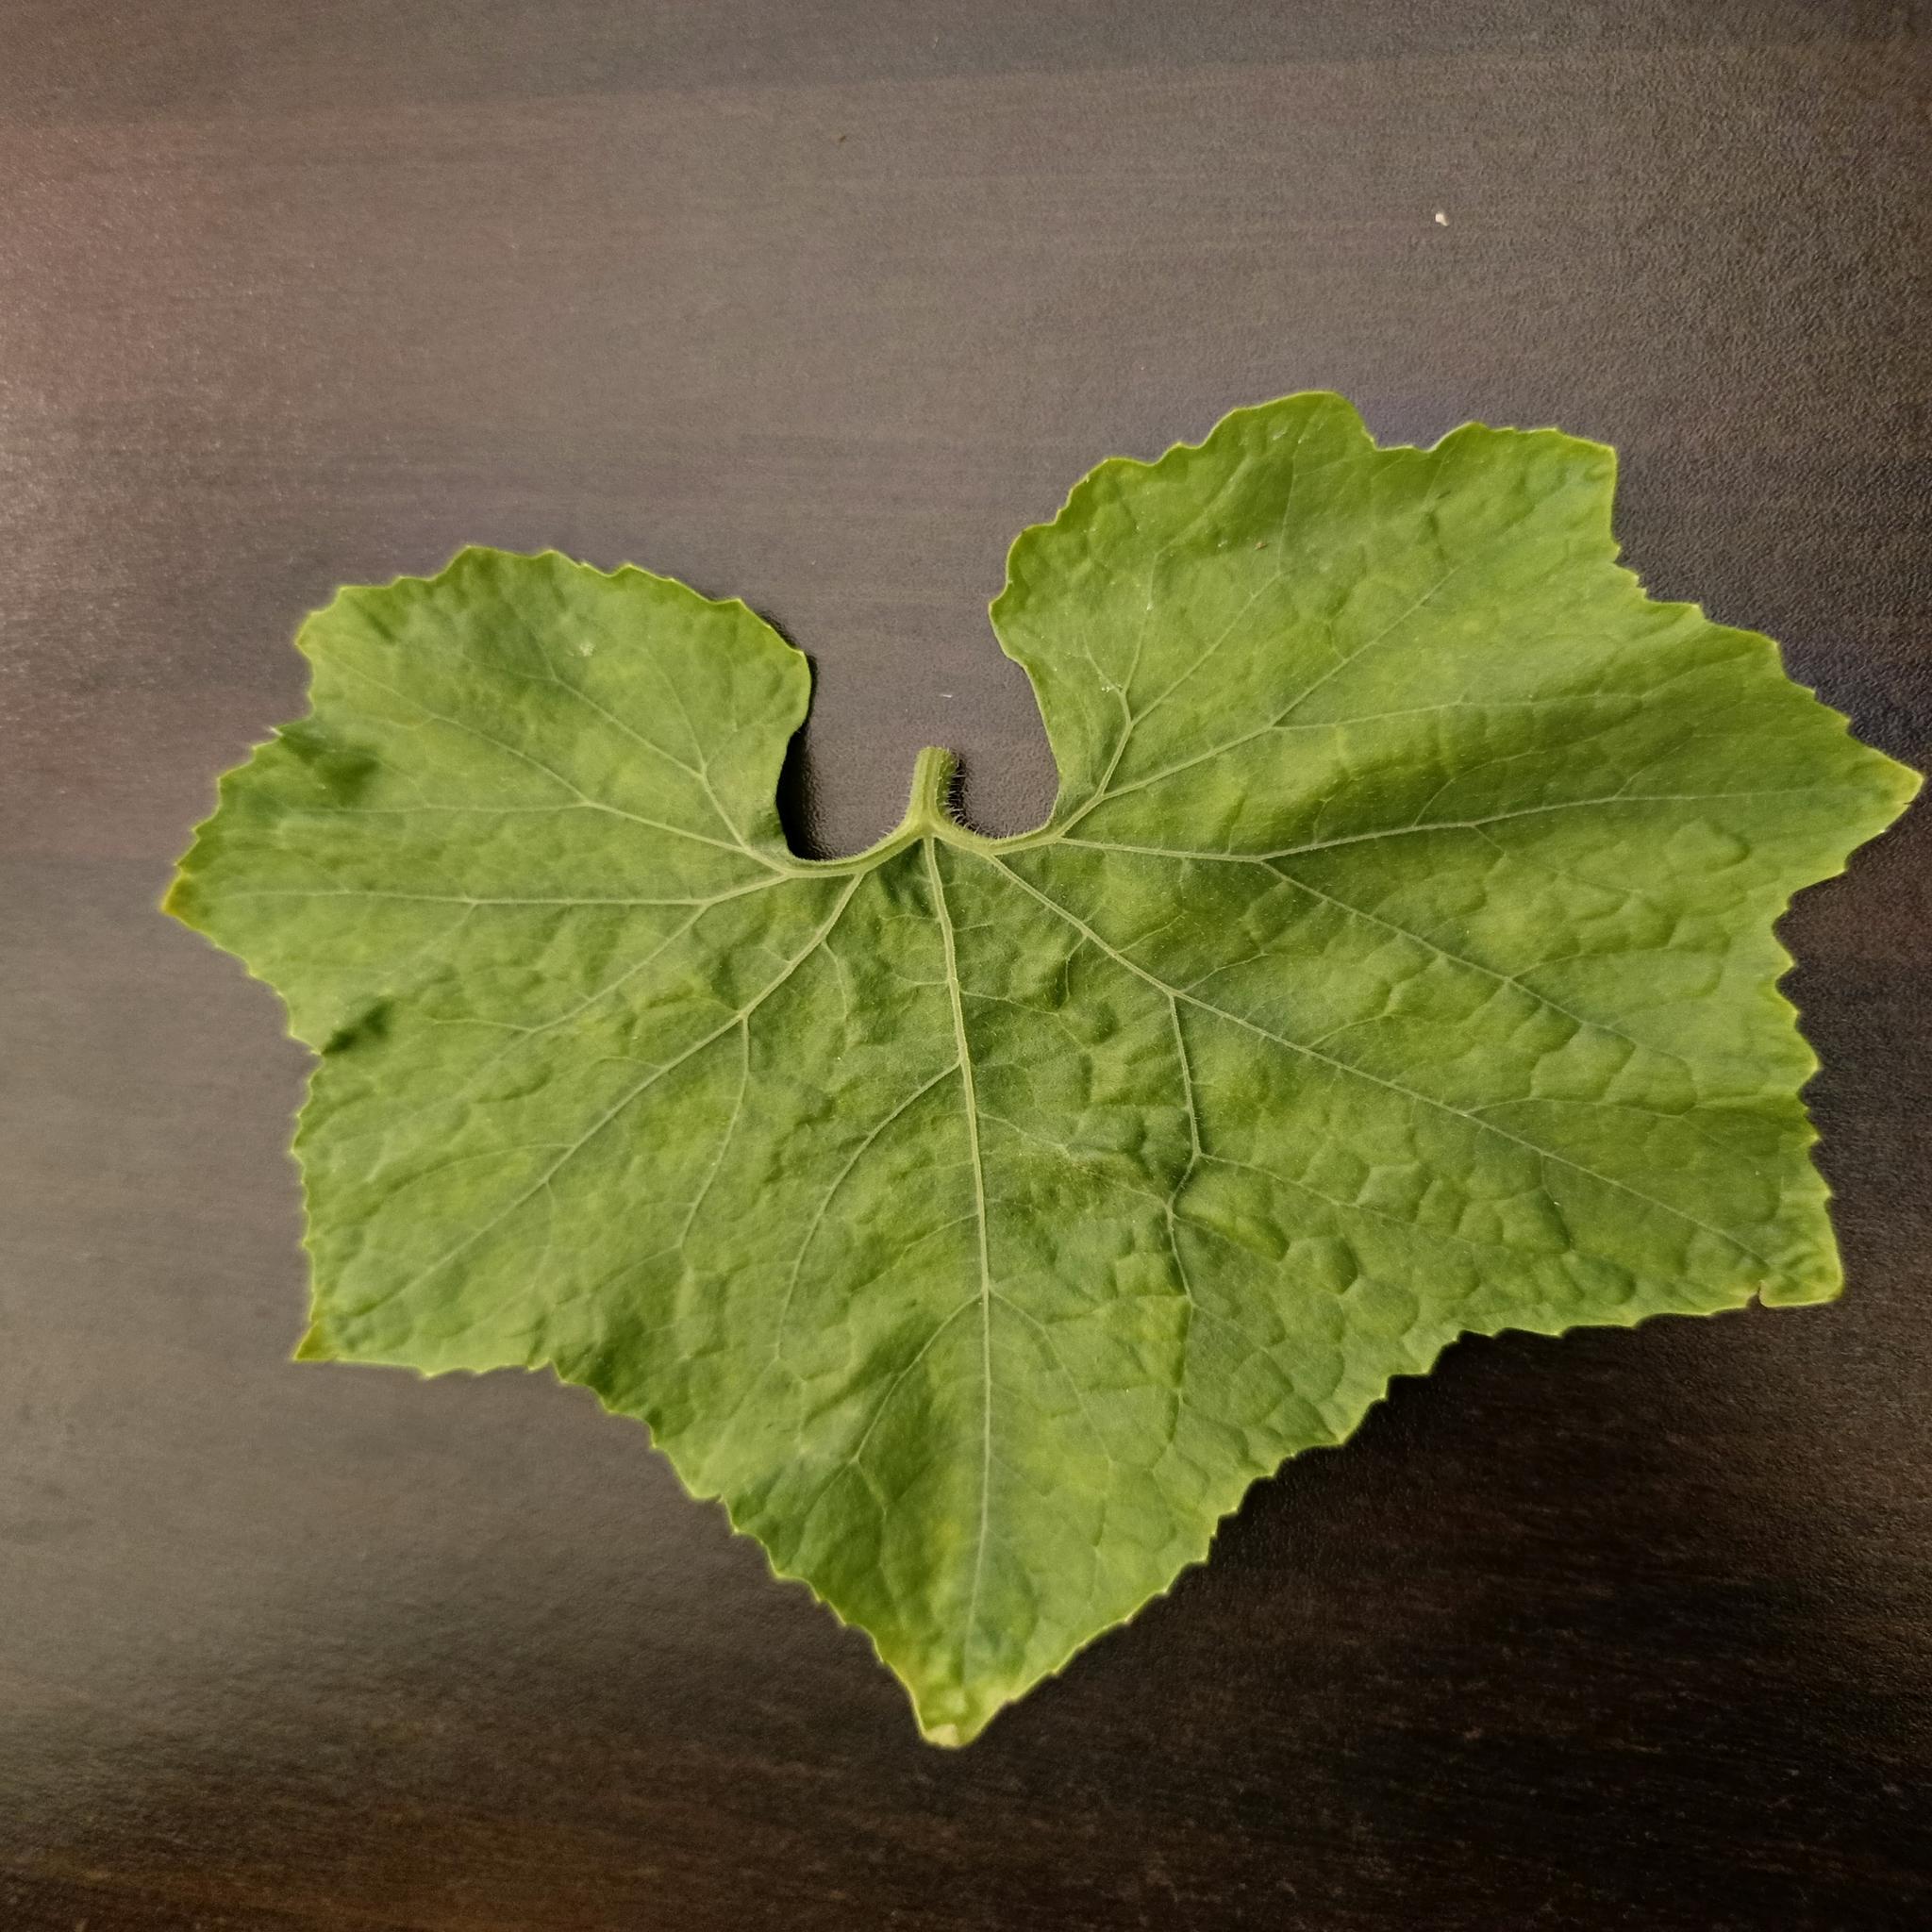
Label: Healthy